Radyr Hydro Scheme

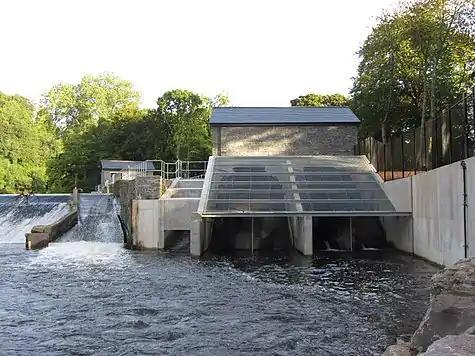

Radyr Hydro Scheme is a 400kW small-scale hydroelectric station located in Radyr, Cardiff, Wales.